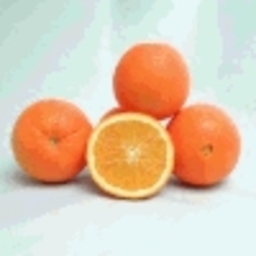
Label: Orange